Platform for Catalonia

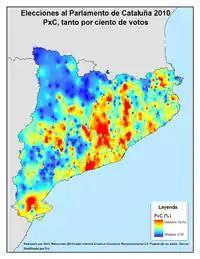
PxC results in the Catalan parliamentary election, 2010. Areas of highest support in red and lowest in blue.

Anglada started the party on 15 January 2001 as the "Plataforma Vigatana" (Platform for Vic). The PxC entered their first municipal elections in 2003, winning one seat in five respective cities. Cervera in Lleida province gave the largest percentage to the party, at 9.2%.